Jacques Bylivelt

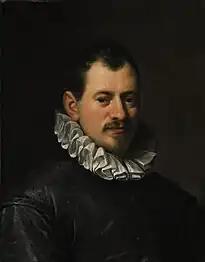
Jacques Bylivelt; portrait by Hans von Aachen (1585)

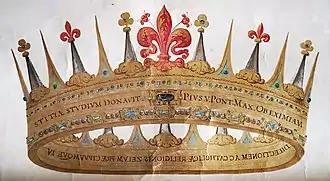
The design for the Grand Ducal Crown, as depicted in a papal bull

Jacques Bylivelt, also known as Giacomo Giovanni Bilivert or Jacopo Biliverti (17 November 1550 – 19 February 1603) was a Dutch goldsmith and jeweler who worked for the Medicis.